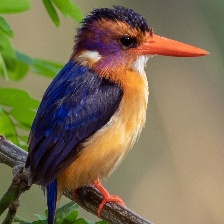
Species: PYGMY KINGFISHER
Scientific name: ISPIDINA PICTA